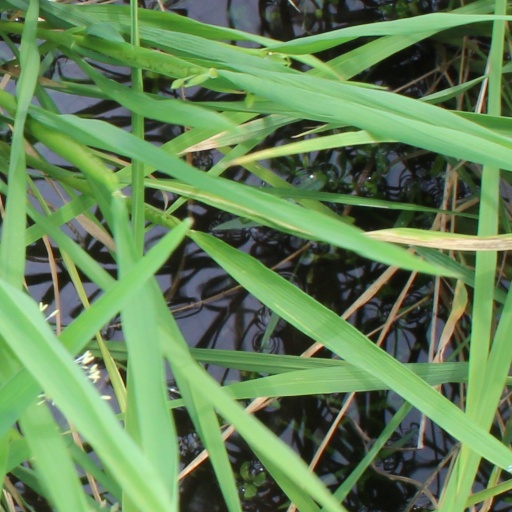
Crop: rice